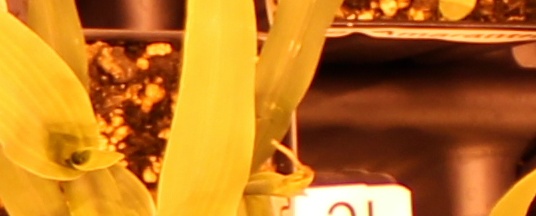
Label: Corn